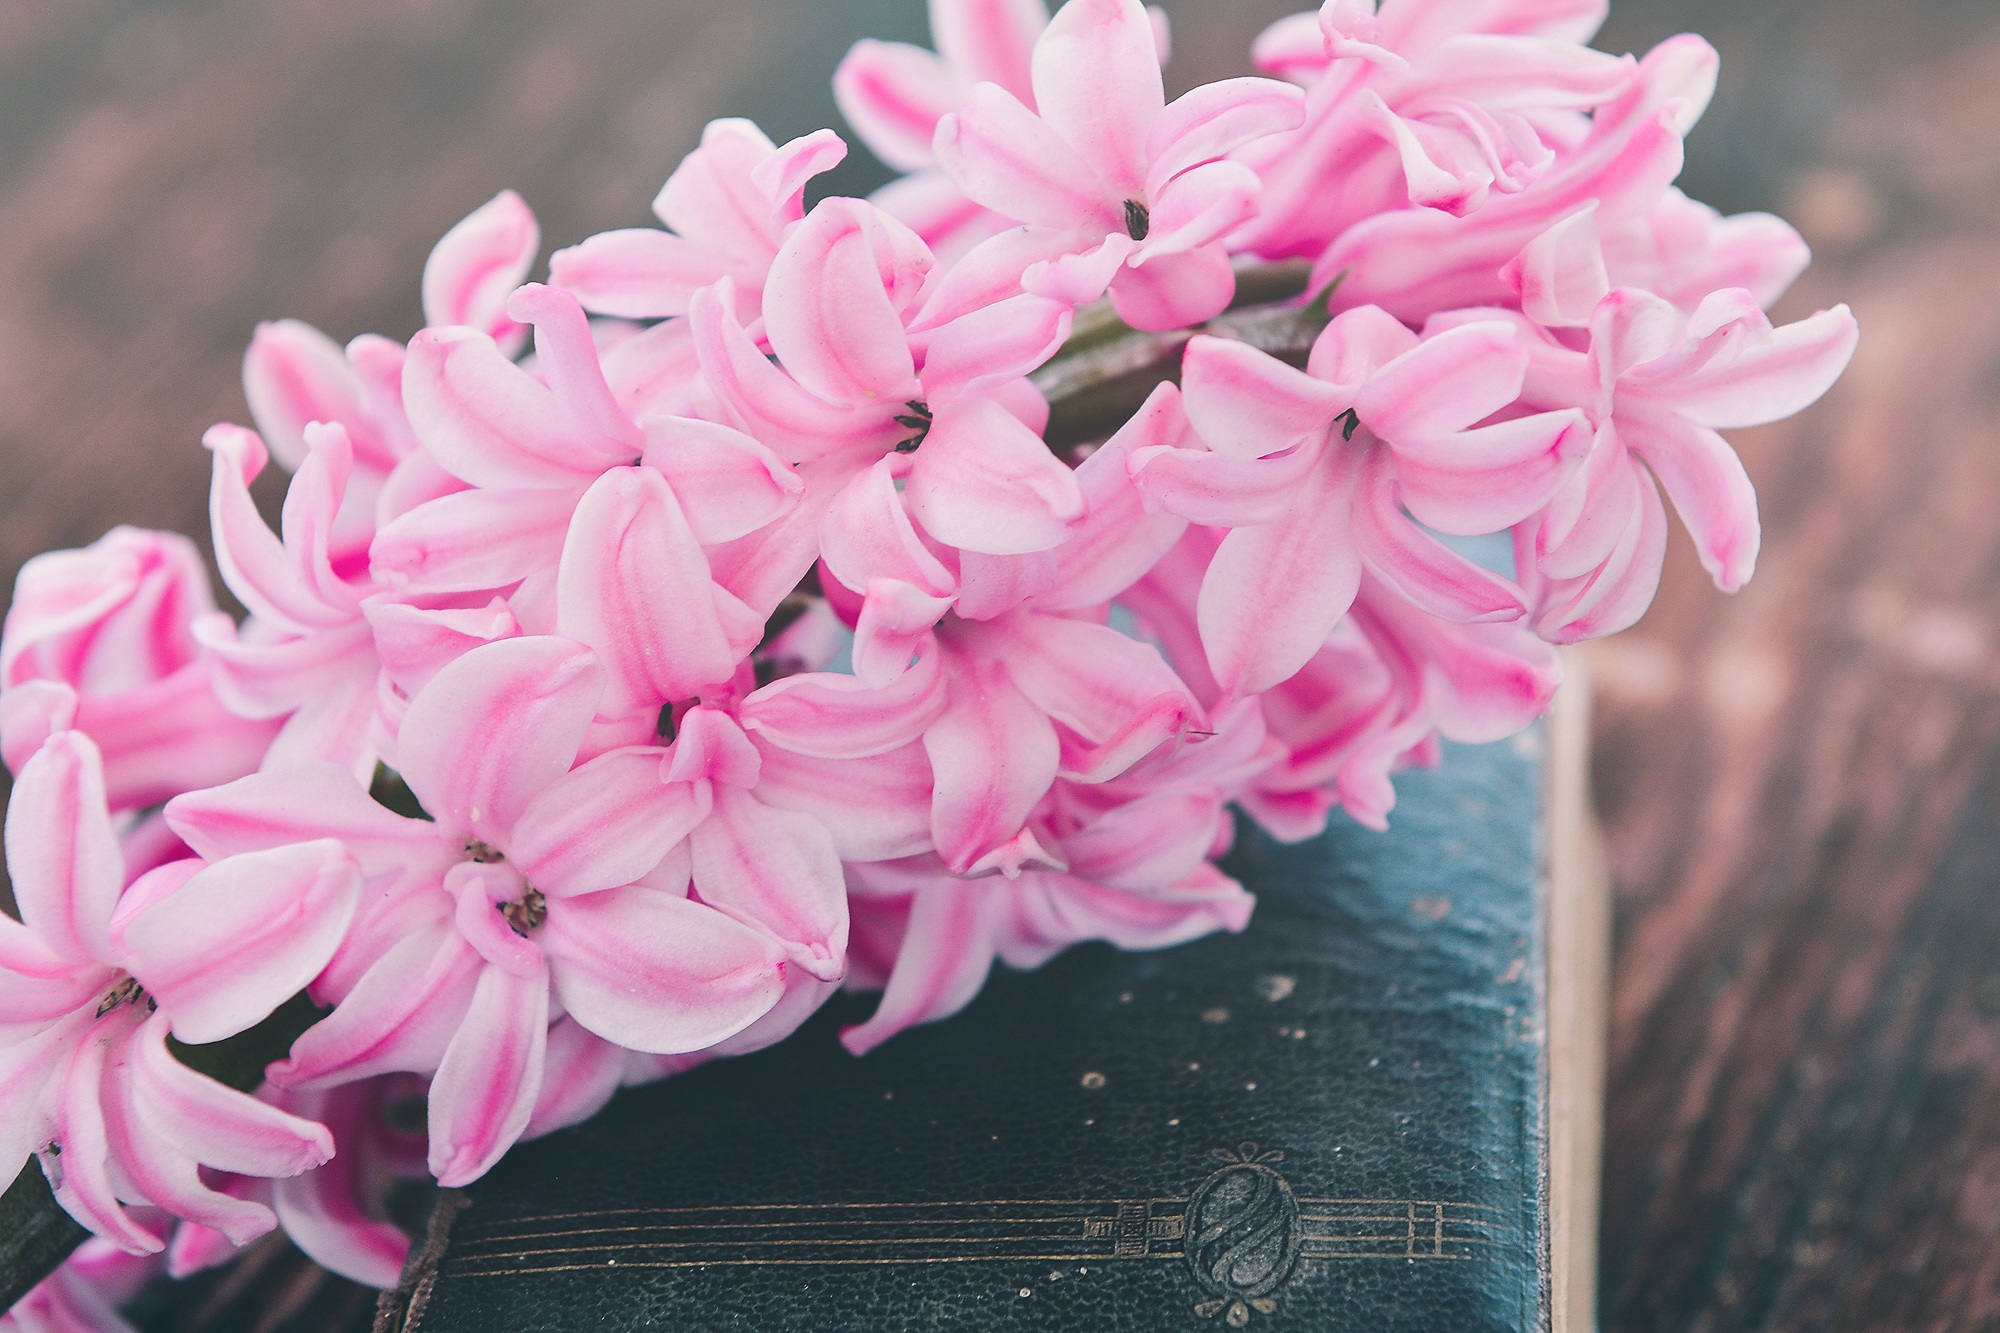
blossom, book, plant, wood, flower, petal, pink, close, flora, old book, flowers, fragrant, hyacinth, spring flower, fragrance, macro photography, flowering plant, flower bouquet, fragrant flower, land plant